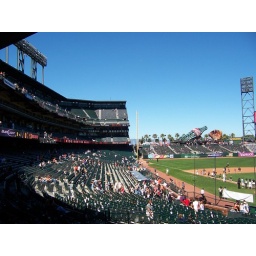
Game over, walking around the park... Down left field line.